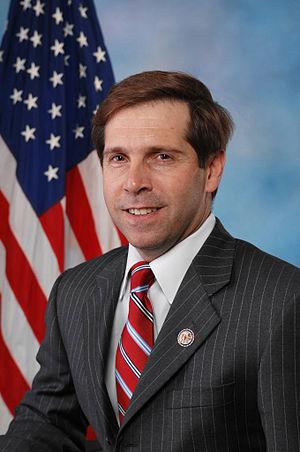
Charles Joseph Fleischmann dit Chuck Fleischmann est un homme politique américain né le 11 octobre 1962 à Manhattan. Membre du Parti républicain, il est élu du Tennessee à la Chambre des représentants des États-Unis depuis 2011.
Depuis le recensement de 1980, le Tennessee élit huit membres de la Chambre des représentants des États-Unis.